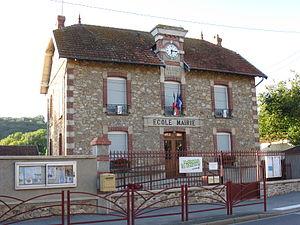
Mairie-école de Reuil-en-Brie. (département de la Seine et Marne, région Île-de-France).
Reuil-en-Brie est une commune française située dans le département de Seine-et-Marne en région Île-de-France.